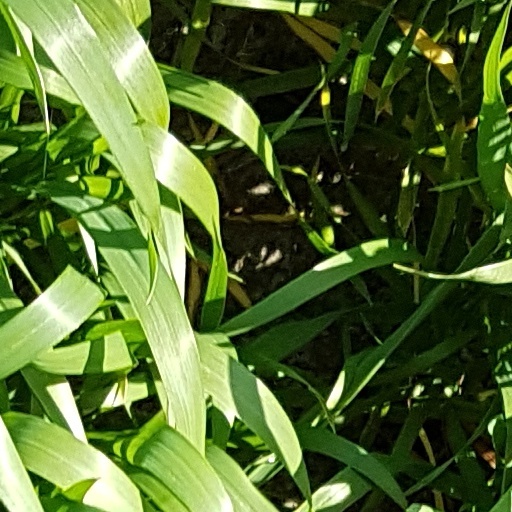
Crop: wheat